Describe the emotion expressed in this image:  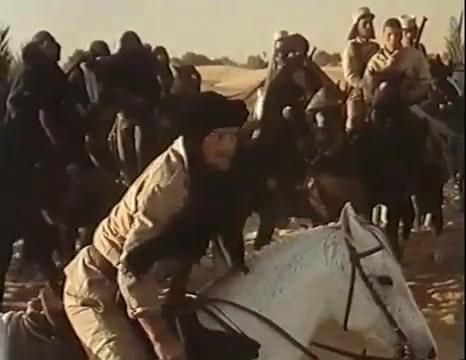
This person displays Fear, valence and arousal with low intensity.